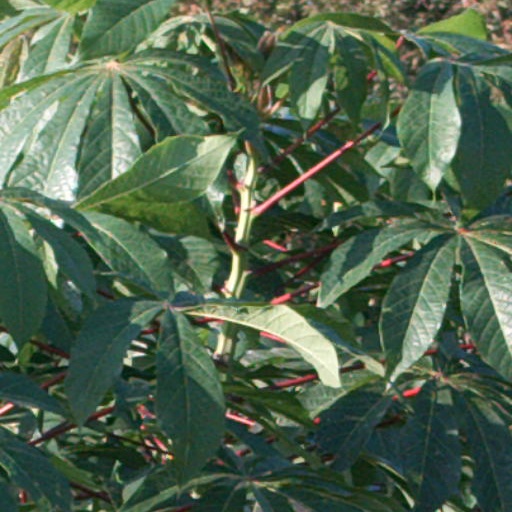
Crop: cassava